Bulgarian Orthodox Church

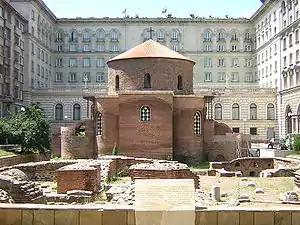
St. George Rotunda Church (4th century AD), Sofia

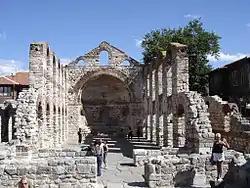
Saint Sophia Basilica Church (5th–6th century), Nesebar

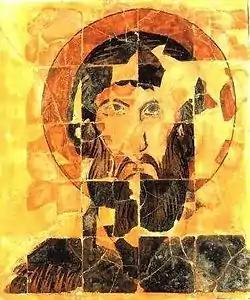
Ceramic icon of St. Theodor, Preslav, ca. 900 AD, National Archaeological Museum, Sofia

The Bulgarian Orthodox Church has its origin in the flourishing Christian communities and churches established in Southeast Europe as early as the first centuries of the Christian era. Christianity was brought to the Thracian lands by the apostles Paul and Andrew in the 1st century AD, when the first organised Christian communities were formed. By the beginning of the 4th century, Christianity had become the dominant religion in the region. Towns such as Serdica (Sofia), Philipopolis (Plovdiv), Odessus (Varna), Dorostorum (Silistra) and Adrianople (Edirne) were significant centres of Christianity in the Roman Empire.